Wangjiawan station (Wuhan Metro)

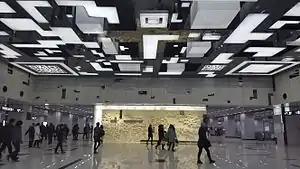

Wangjiawan Station is a transfer station on Line 3 and Line 4 of the Wuhan Metro. It entered revenue service on December 28, 2014. It is in Hanyang District.